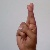
The image shows a hand gesture representing the letter 'R' in Indian Sign Language.